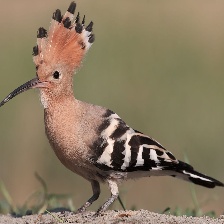
Species: HOOPOES
Scientific name: UPUPIDAE